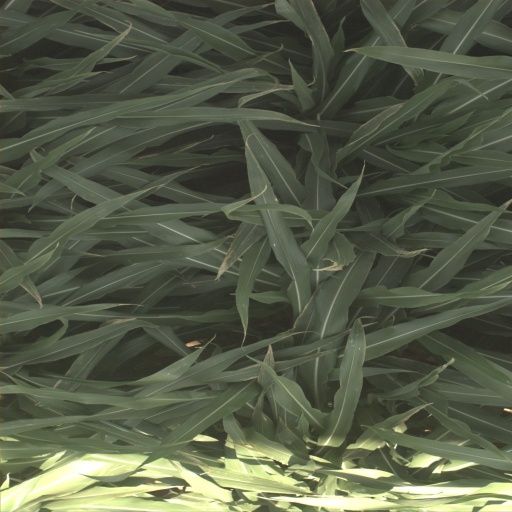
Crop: sorghum